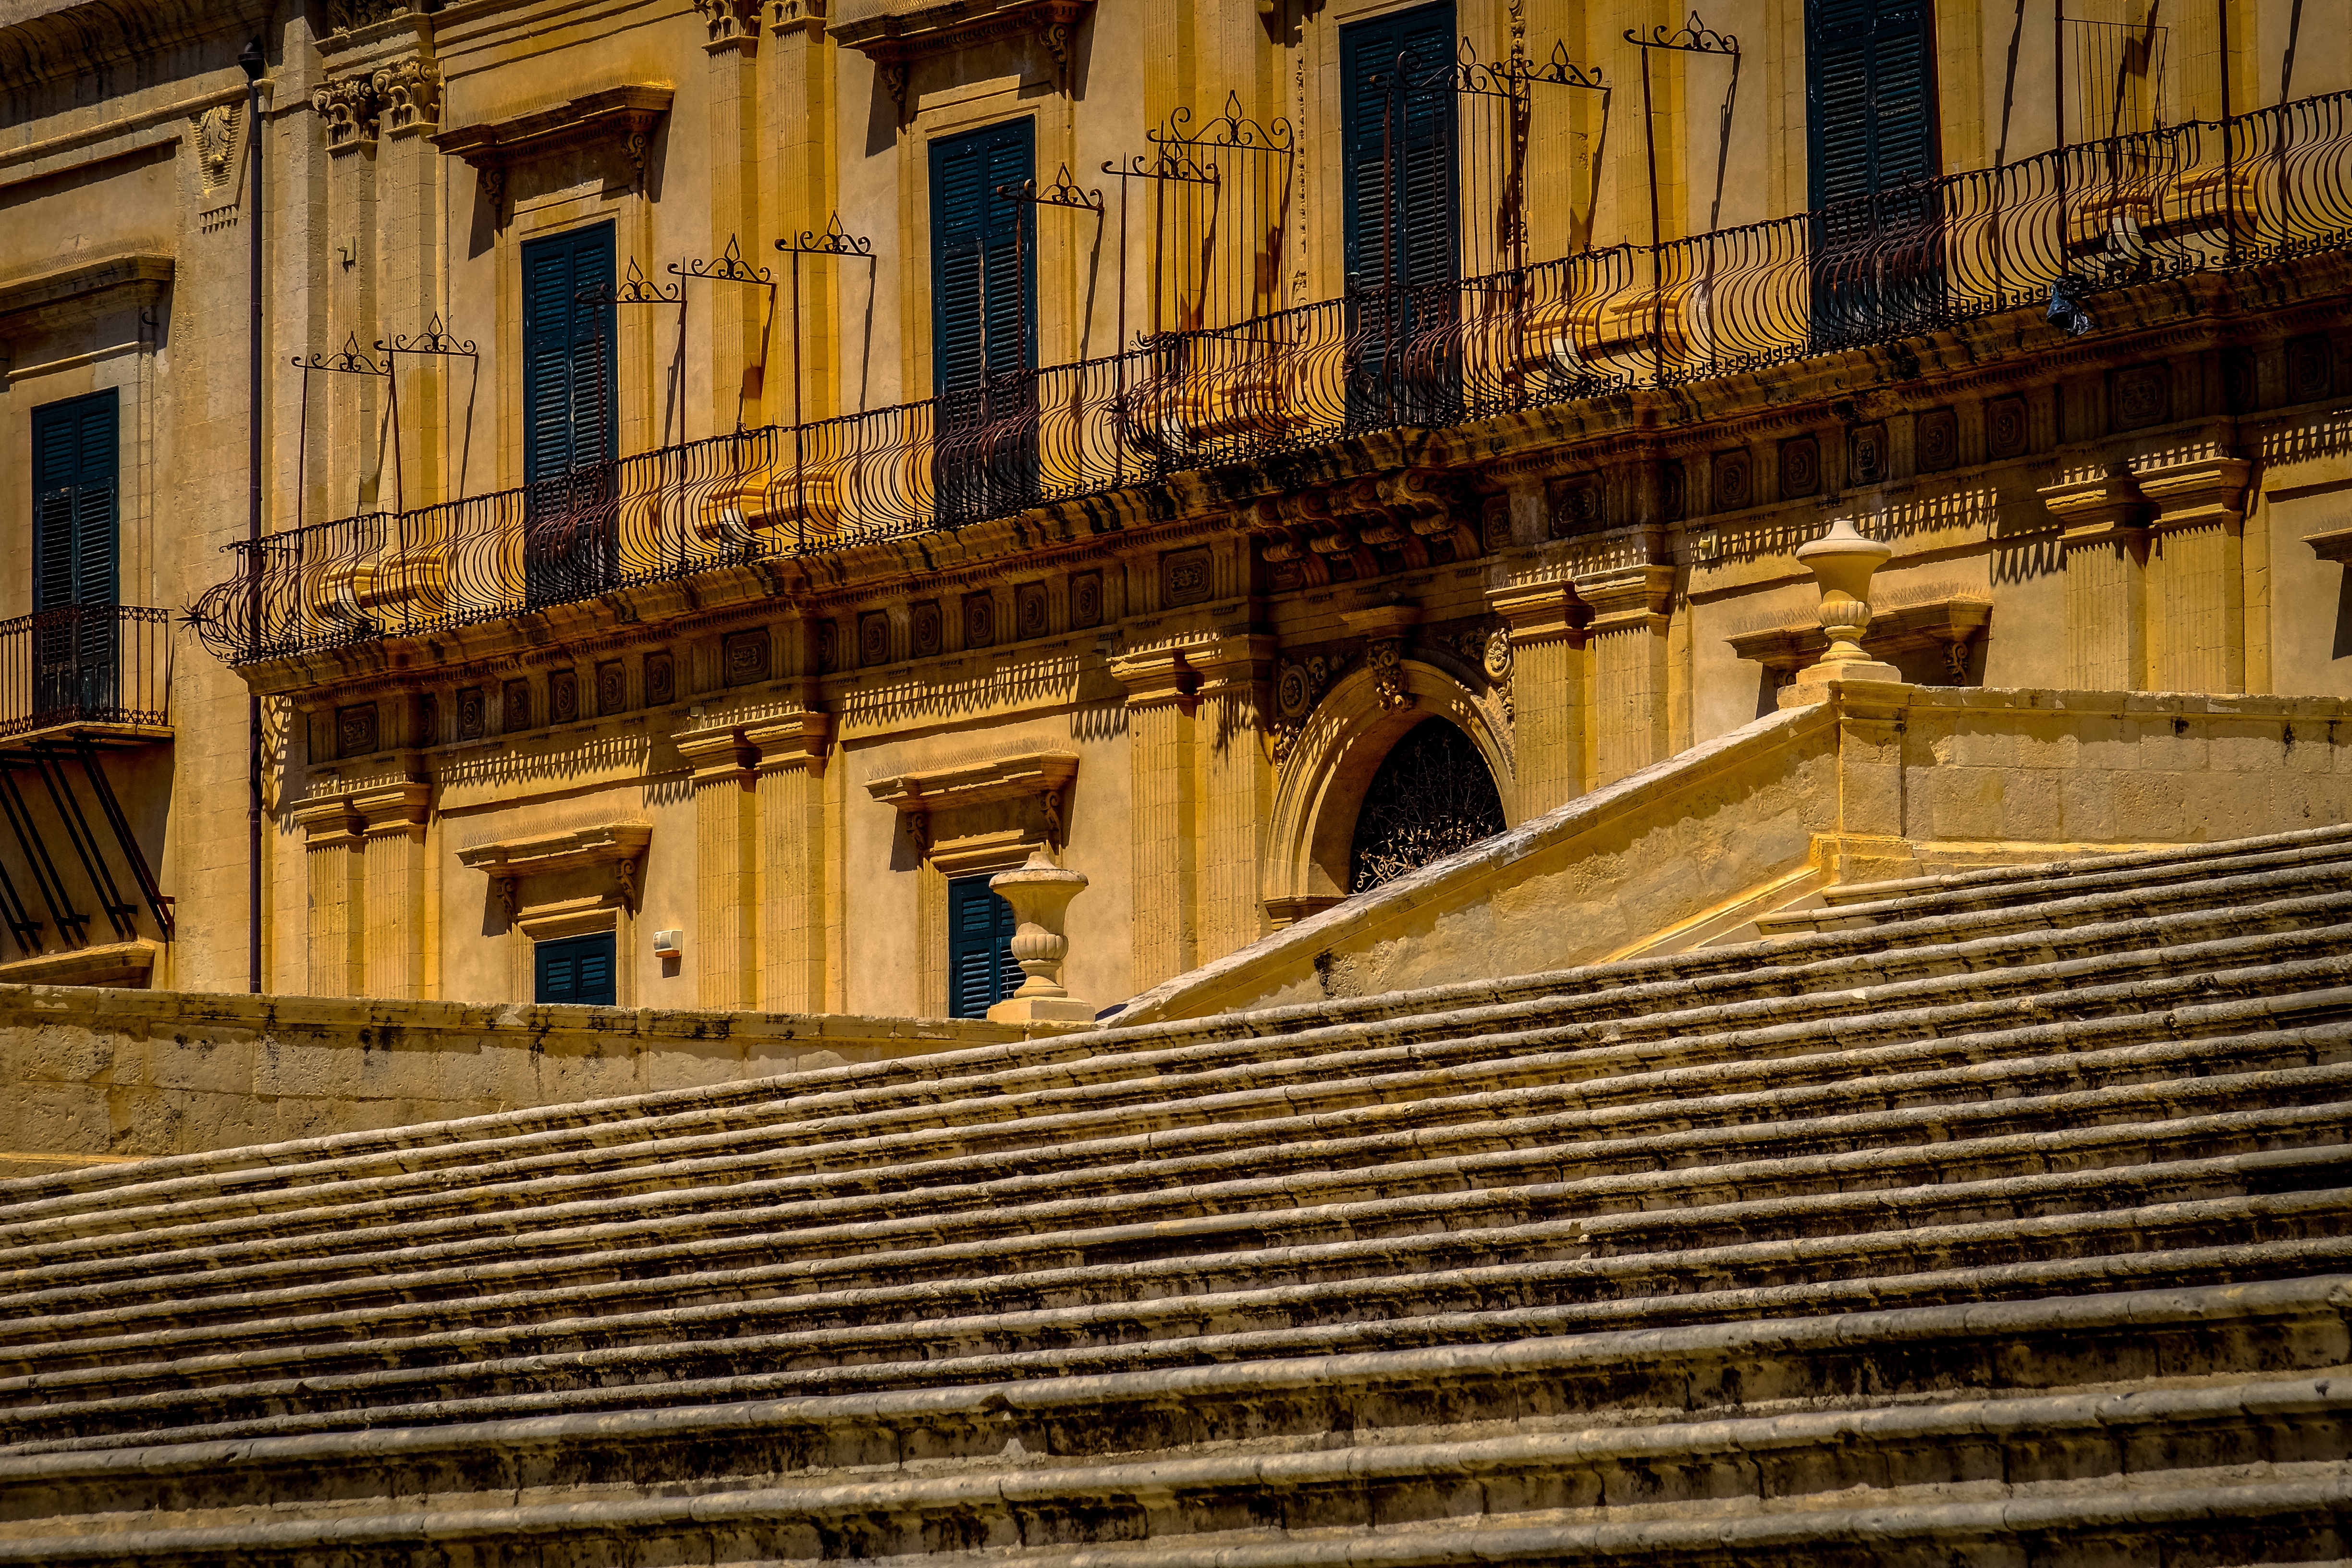
urban area, human settlement, architecture, facade, wood, ancient history, ancient rome, palace, cityscape